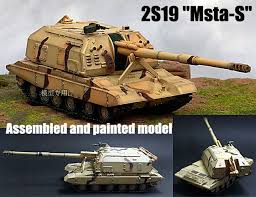
Label: Self Propelled Artillery